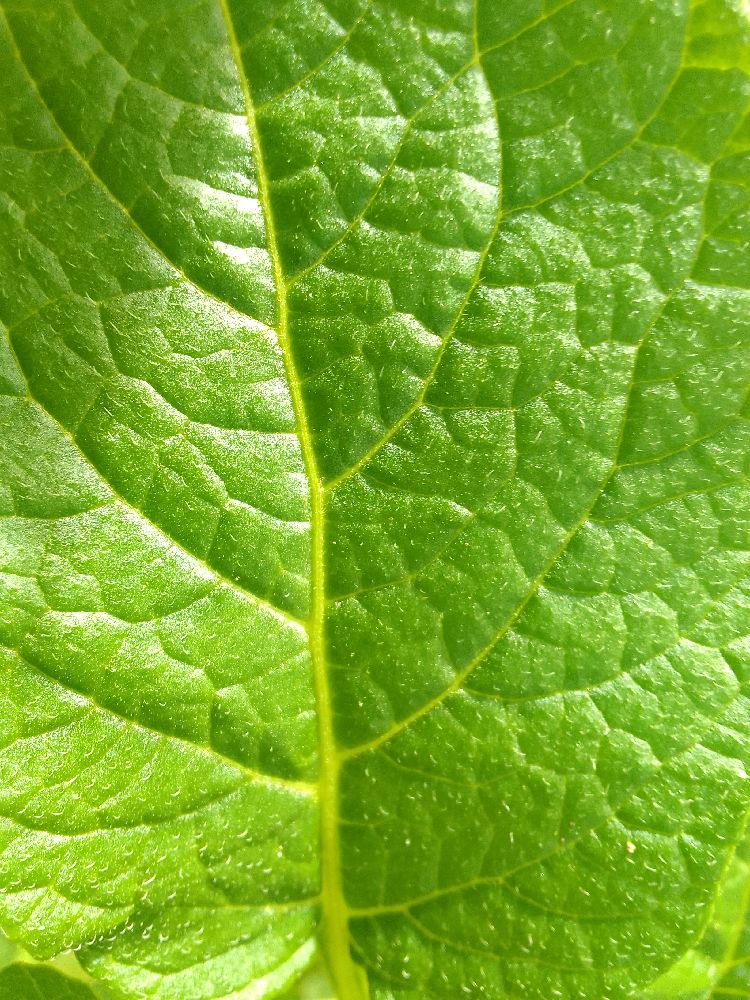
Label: Healthy